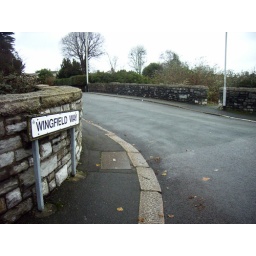
Wingfield Way main line road bridge over the old main line. Now a small park